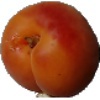
Label: Apricot 1